Saagar K Chandra

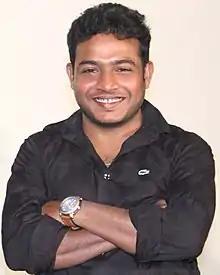
Saagar K. Chandra

Saagar K. Chandra (born Kala Sagar) is an Indian film director and screenwriter who predominantly works in Telugu cinema. He made his directorial debut film in 2012 with "Ayyare." He then directed "Appatlo Okadundevadu" (2016) and "Bheemla Nayak" (2022).